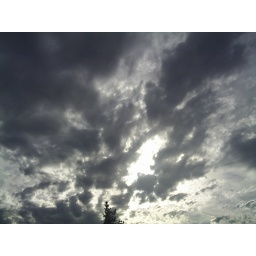
A photo lookin' the sky and watching the clouds, a little tree we can see in the downside of the picture.